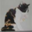
Label: cat